Norton-on-Derwent

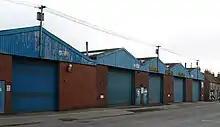
Bright Steels Ltd

There are two tiers of local government covering Norton, at parish (town) and unitary authority level: Norton-on-Derwent Town Council and North Yorkshire Council. The town council is based at the Old Courthouse on Commercial Street.